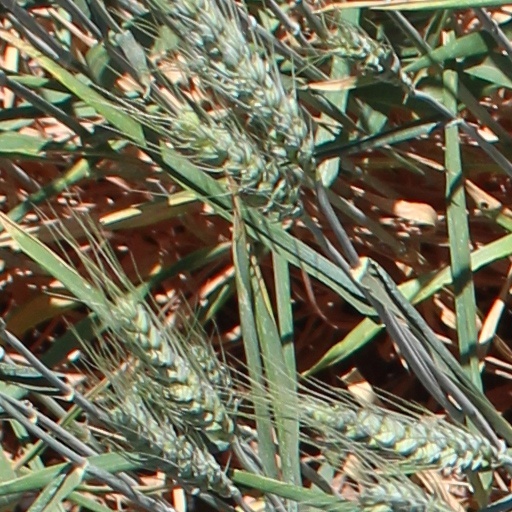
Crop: wheat